Jay Gordon (singer)

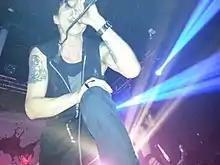
Gordon performing in 2015

Jay Gordon (born January 30, 1967) is an American singer. He is best known as the lead singer and original member of the rock band Orgy, which he founded in 1997.